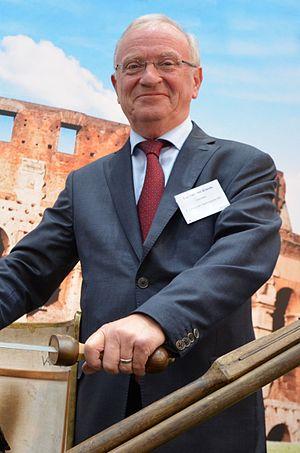
Luc Van den Brande, né le 13 octobre 1945 à Malines, est un homme politique belge, membre du CD&V. Marié et père de 3 enfants, il est docteur en droit et licencié en notariat de la Katholieke Universiteit Leuven. Il a été pendant sept années Ministre-président du gouvernement flamand.